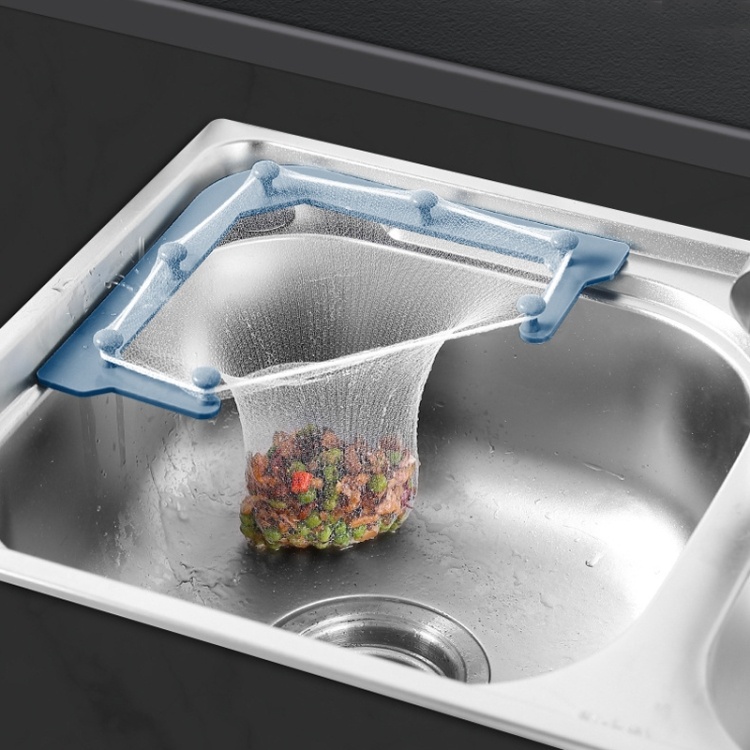
VIB-888 Kitchen Sink Triangle Hanging Net Drain Rack(Blue)
1. Material: PP 2. Purpose: filter water to prevent clogging of the sink 3. Use environmentally friendly PP material, healthy material, strong and durable 4. Nano glue sticks, it is firm and does not leave any residual glue, and can be used repeatedly 5. Triangular unique design water filter rack, strong stability, universal sink 6. The mesh bag has strong load-bearing capacity, strong and durable, not easy to break Shipping list: -Bracket x 1 -Mesh bag x 100 pcs -Nano glue x 1 roll Specification: Package Weight One Package Weight 0.14kgs / 0.32lb One Package Size 19cm * 18cm * 6cm / 7.48inch * 7.09inch * 2.36inch Qty per Carton 200 Carton Weight 29.00kgs / 63.93lb Carton Size 50cm * 50cm * 32cm / 19.69inch * 19.69inch * 12.6inch Loading Container 20GP: 333 cartons * 200 pcs = 66600 pcs 40HQ: 773 cartons * 200 pcs = 154600 pcs
Brand: Salrog (Powered by Solnuance)
Category: Home & Garden > Kitchen & Dining > Kitchen Tools & Utensils > Sink Caddies